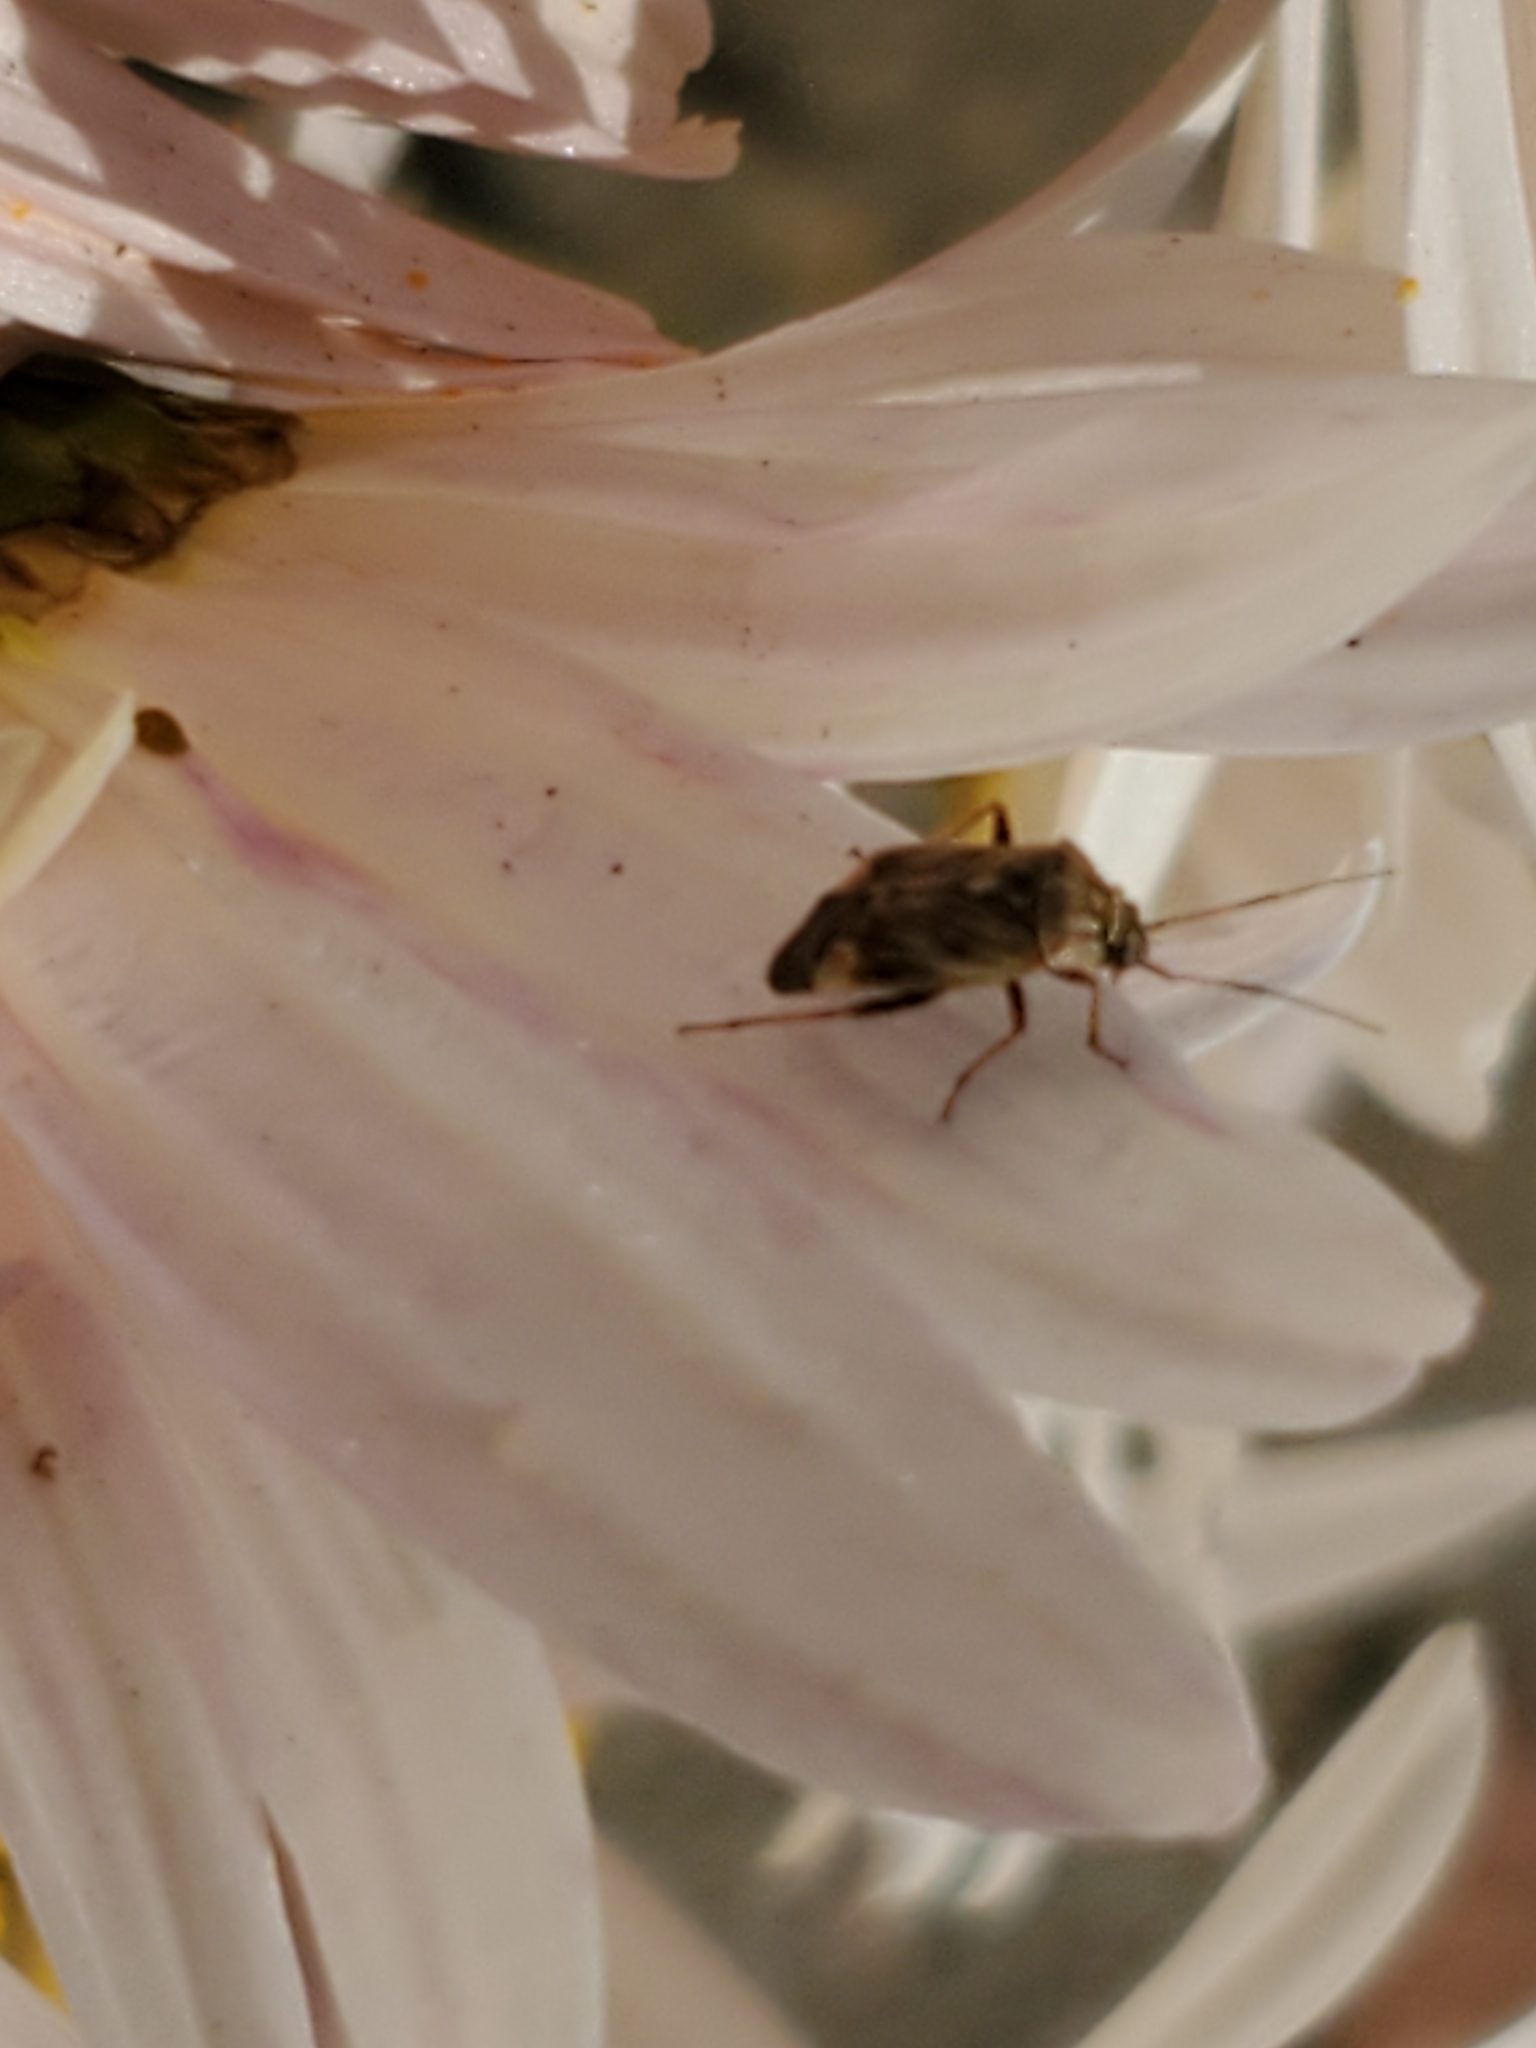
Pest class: lygus_bug